Margaret Urlich

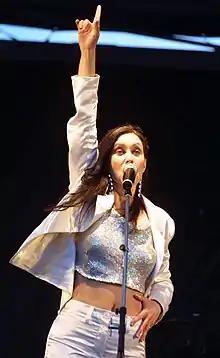
Urlich performing in Hawke's Bay, 2008

Margaret Mary Urlich (24 January 1965 – 22 August 2022) was a New Zealand singer who lived in Australia for most of her career.